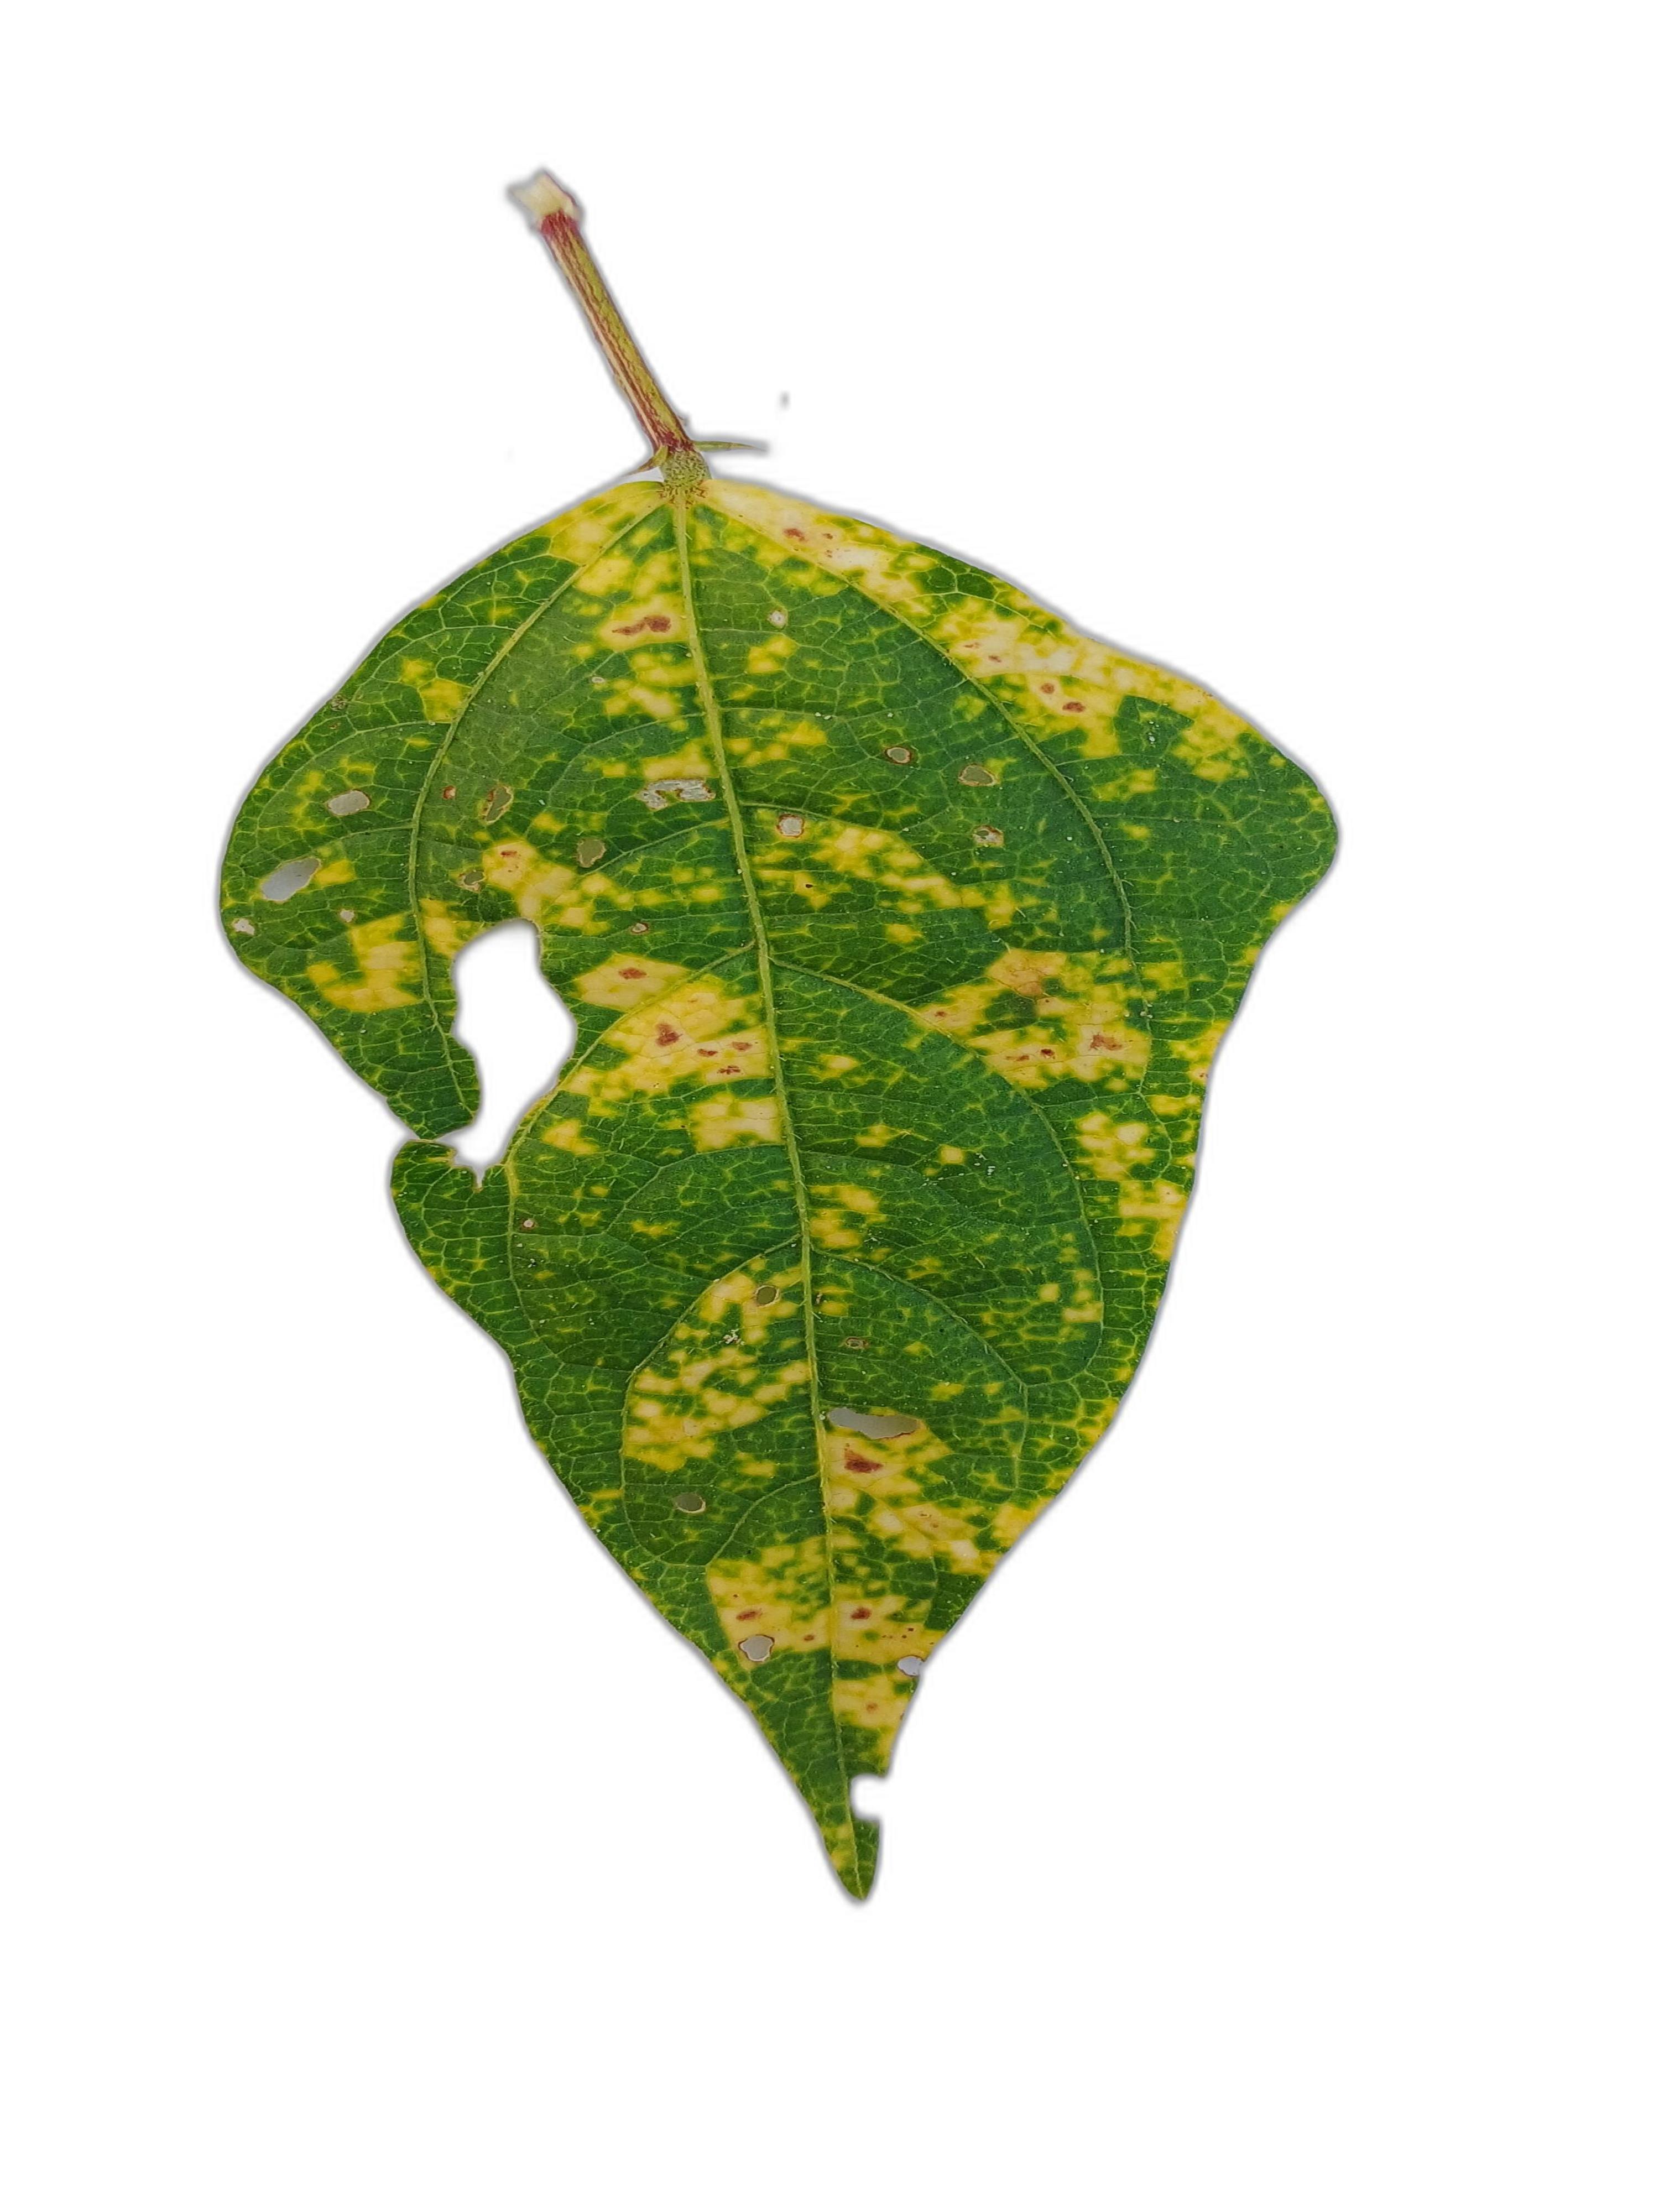
Label: Yellow Mosaic